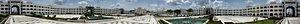
Le district de Nanded est un district de la Division d'Aurangabad du Maharashtra.